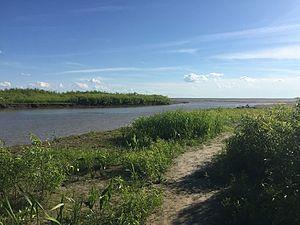
Rivière Yamachiche à son embouchure sur le Lac St-Pierre
La rivière Yamachiche est un cours d'eau située sur la rive nord du lac Saint-Pierre, dans la municipalité régionale de comté de Maskinongé, dans la région administrative de la Mauricie, au Québec. Elle prend sa source dans la réserve faunique Mastigouche.